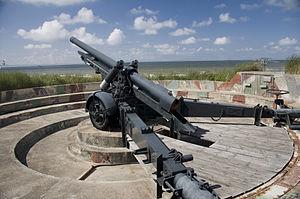
Le canon de 12 cm L modèle 1931 était un canon de campagne moyen utilisé par la Belgique pendant la Seconde Guerre mondiale. Les canons capturés furent mis en service de la Wehrmacht après la reddition de la Belgique en mai 1940 sous le nom de canon de 12 cm K 370. Il fut généralement utilisé pour la défense côtière.
Le musée de plein air du mur de l'Atlantique est un musée en plein air établi à Raversyde, un hameau de la ville belge d'Ostende. Le musée fait partie du domaine provincial de Raversyde.